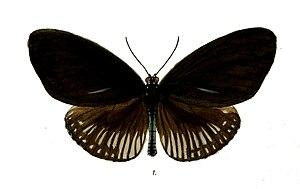
Euploea algea est un insecte lépidoptère de la famille des Nymphalidae, de la sous-famille des Danainae et du genre Euploea.